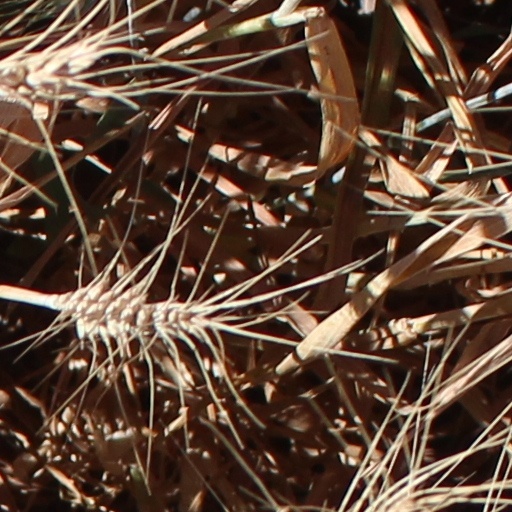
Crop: wheat